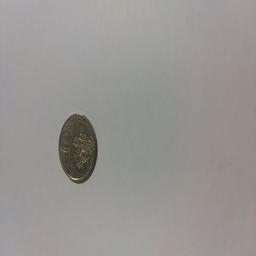
Label: 1_New_Back